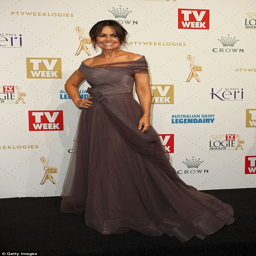
new era : person donned a lavender - coloured gown for award last sunday , that gathered tightly around her torso before flaring outwards